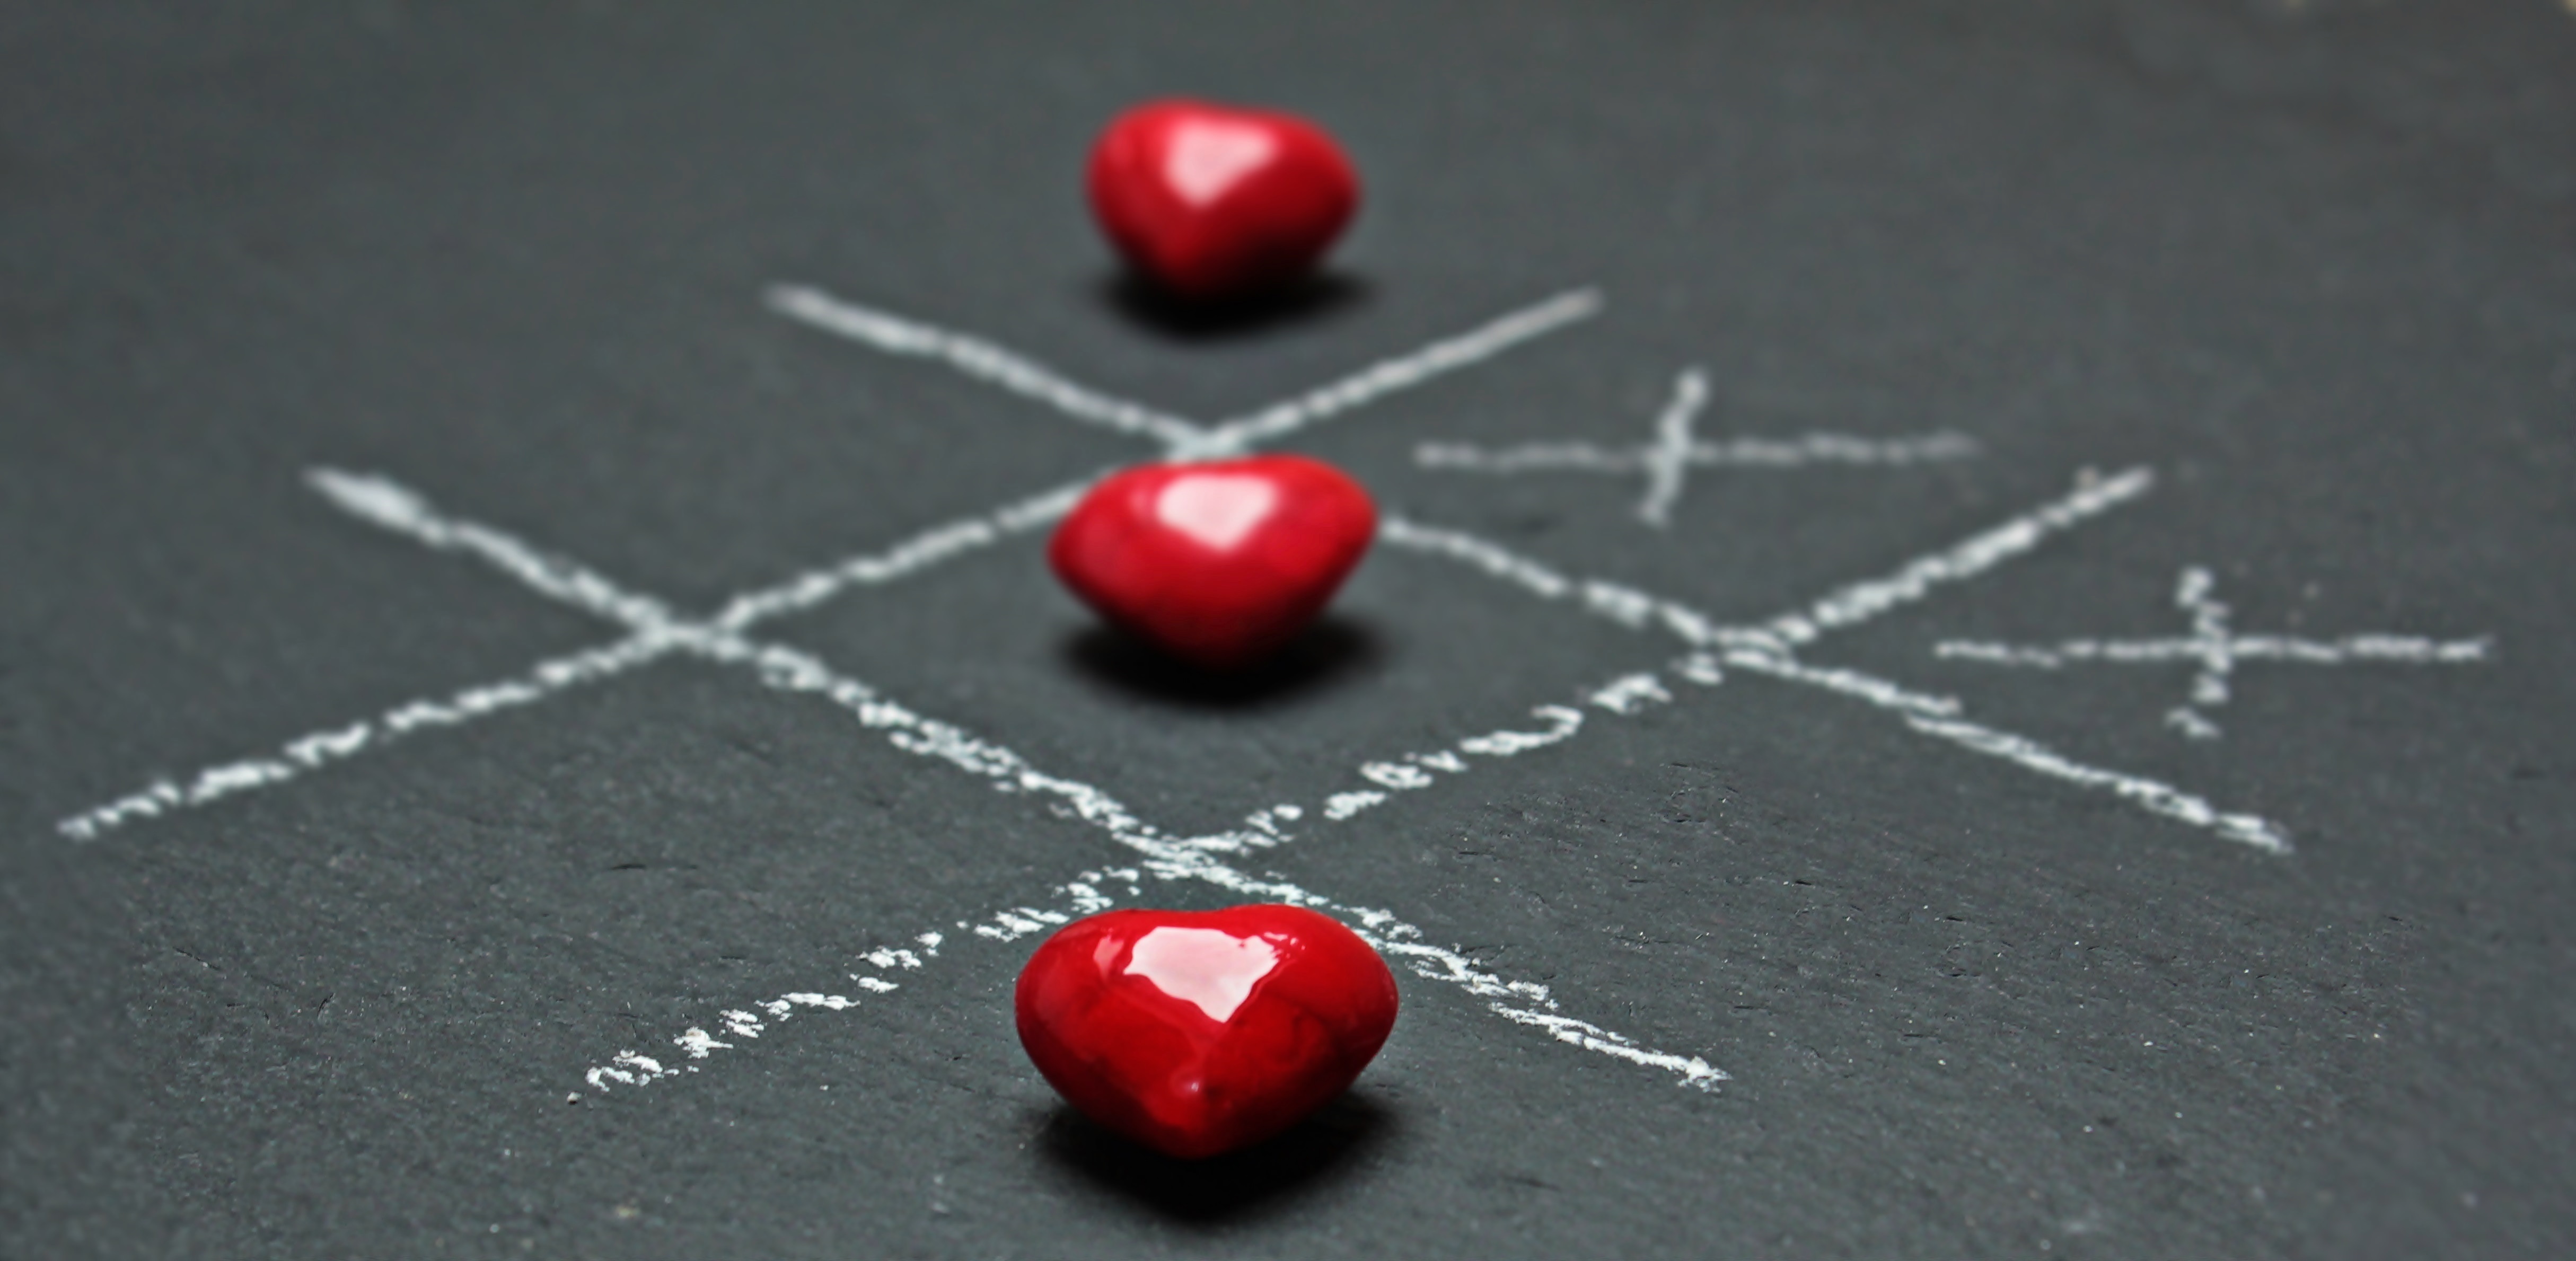
play, recreation, love, heart, red, symbol, cross, together, background image, district, affection, background, happy, relationship, sports, symbolism, postcard, welcome, center, games, connection, connectedness, greeting, greeting card, emotion, feelings, tic tac toe, ankreuzen, strategy game, two people, two people strategy game, three wins, three wins game, dodelschach, love symbol, game running, heart wins, wins love, love triumphs, billiard ball, eight ball, indoor games and sports, carom billiards